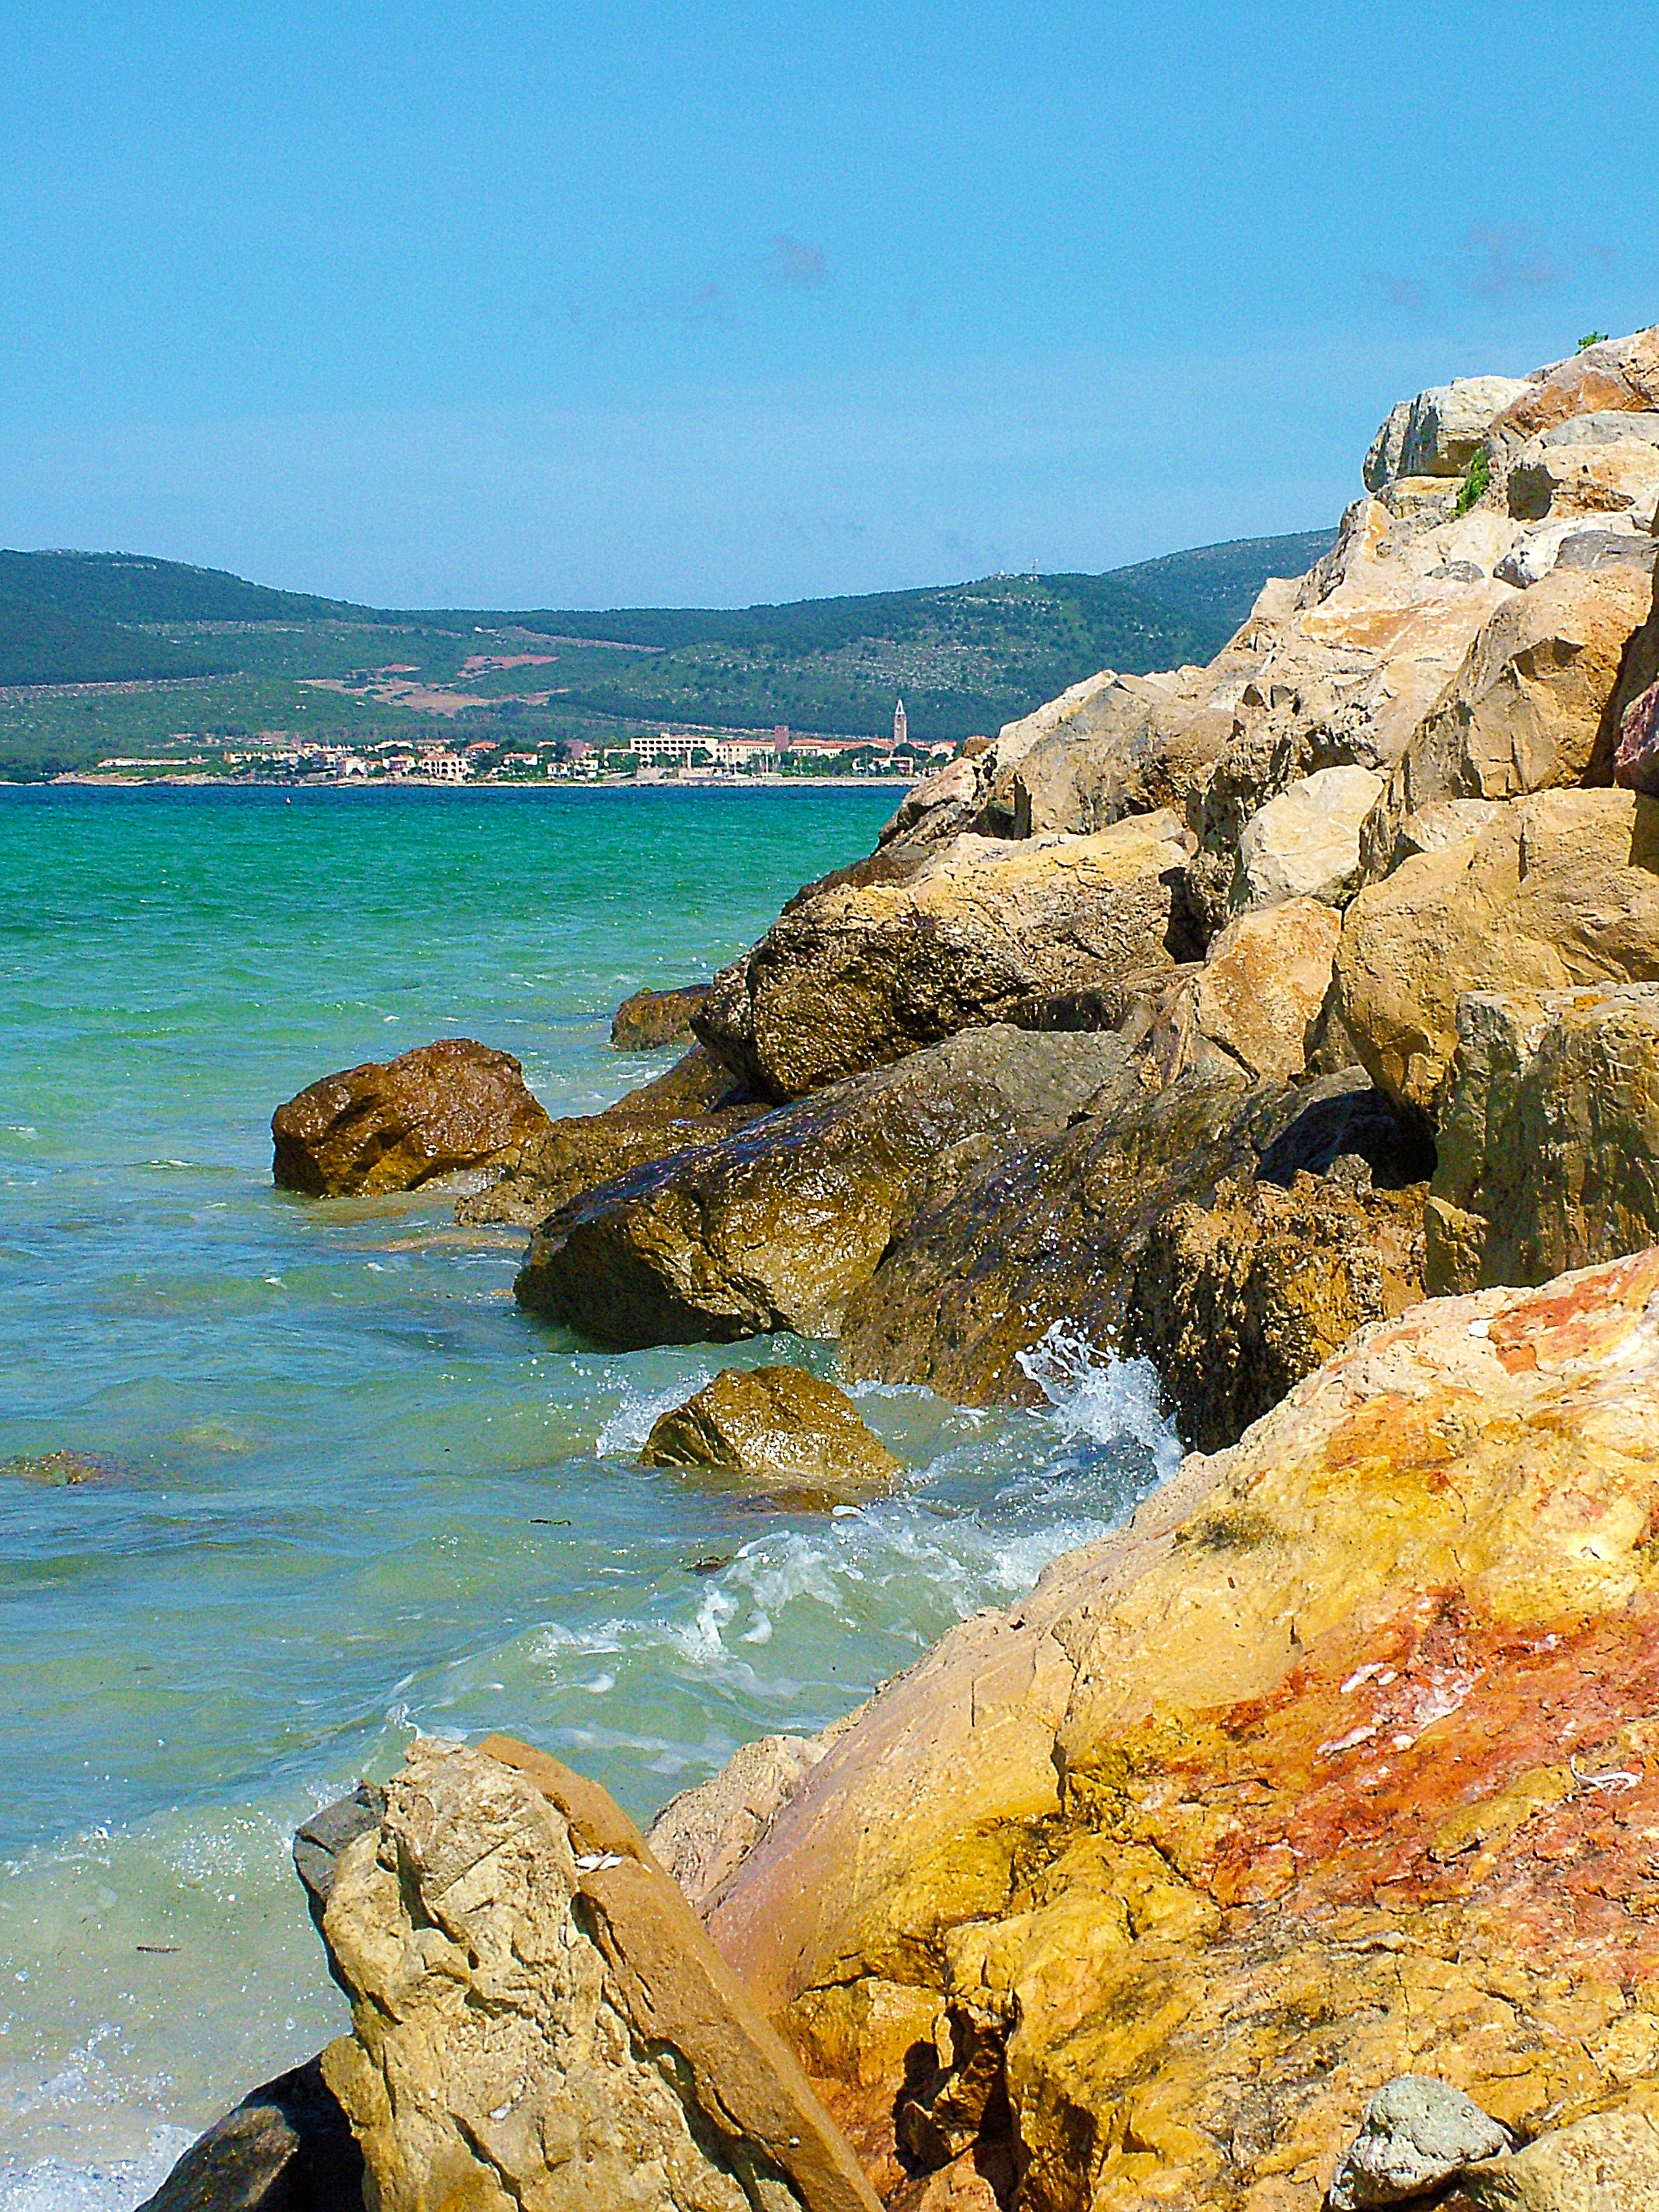
beach, landscape, sea, coast, water, rock, ocean, shore, wave, vacation, village, cliff, seaside, cove, bay, italy, terrain, material, body of water, cape, stony, landform, far away